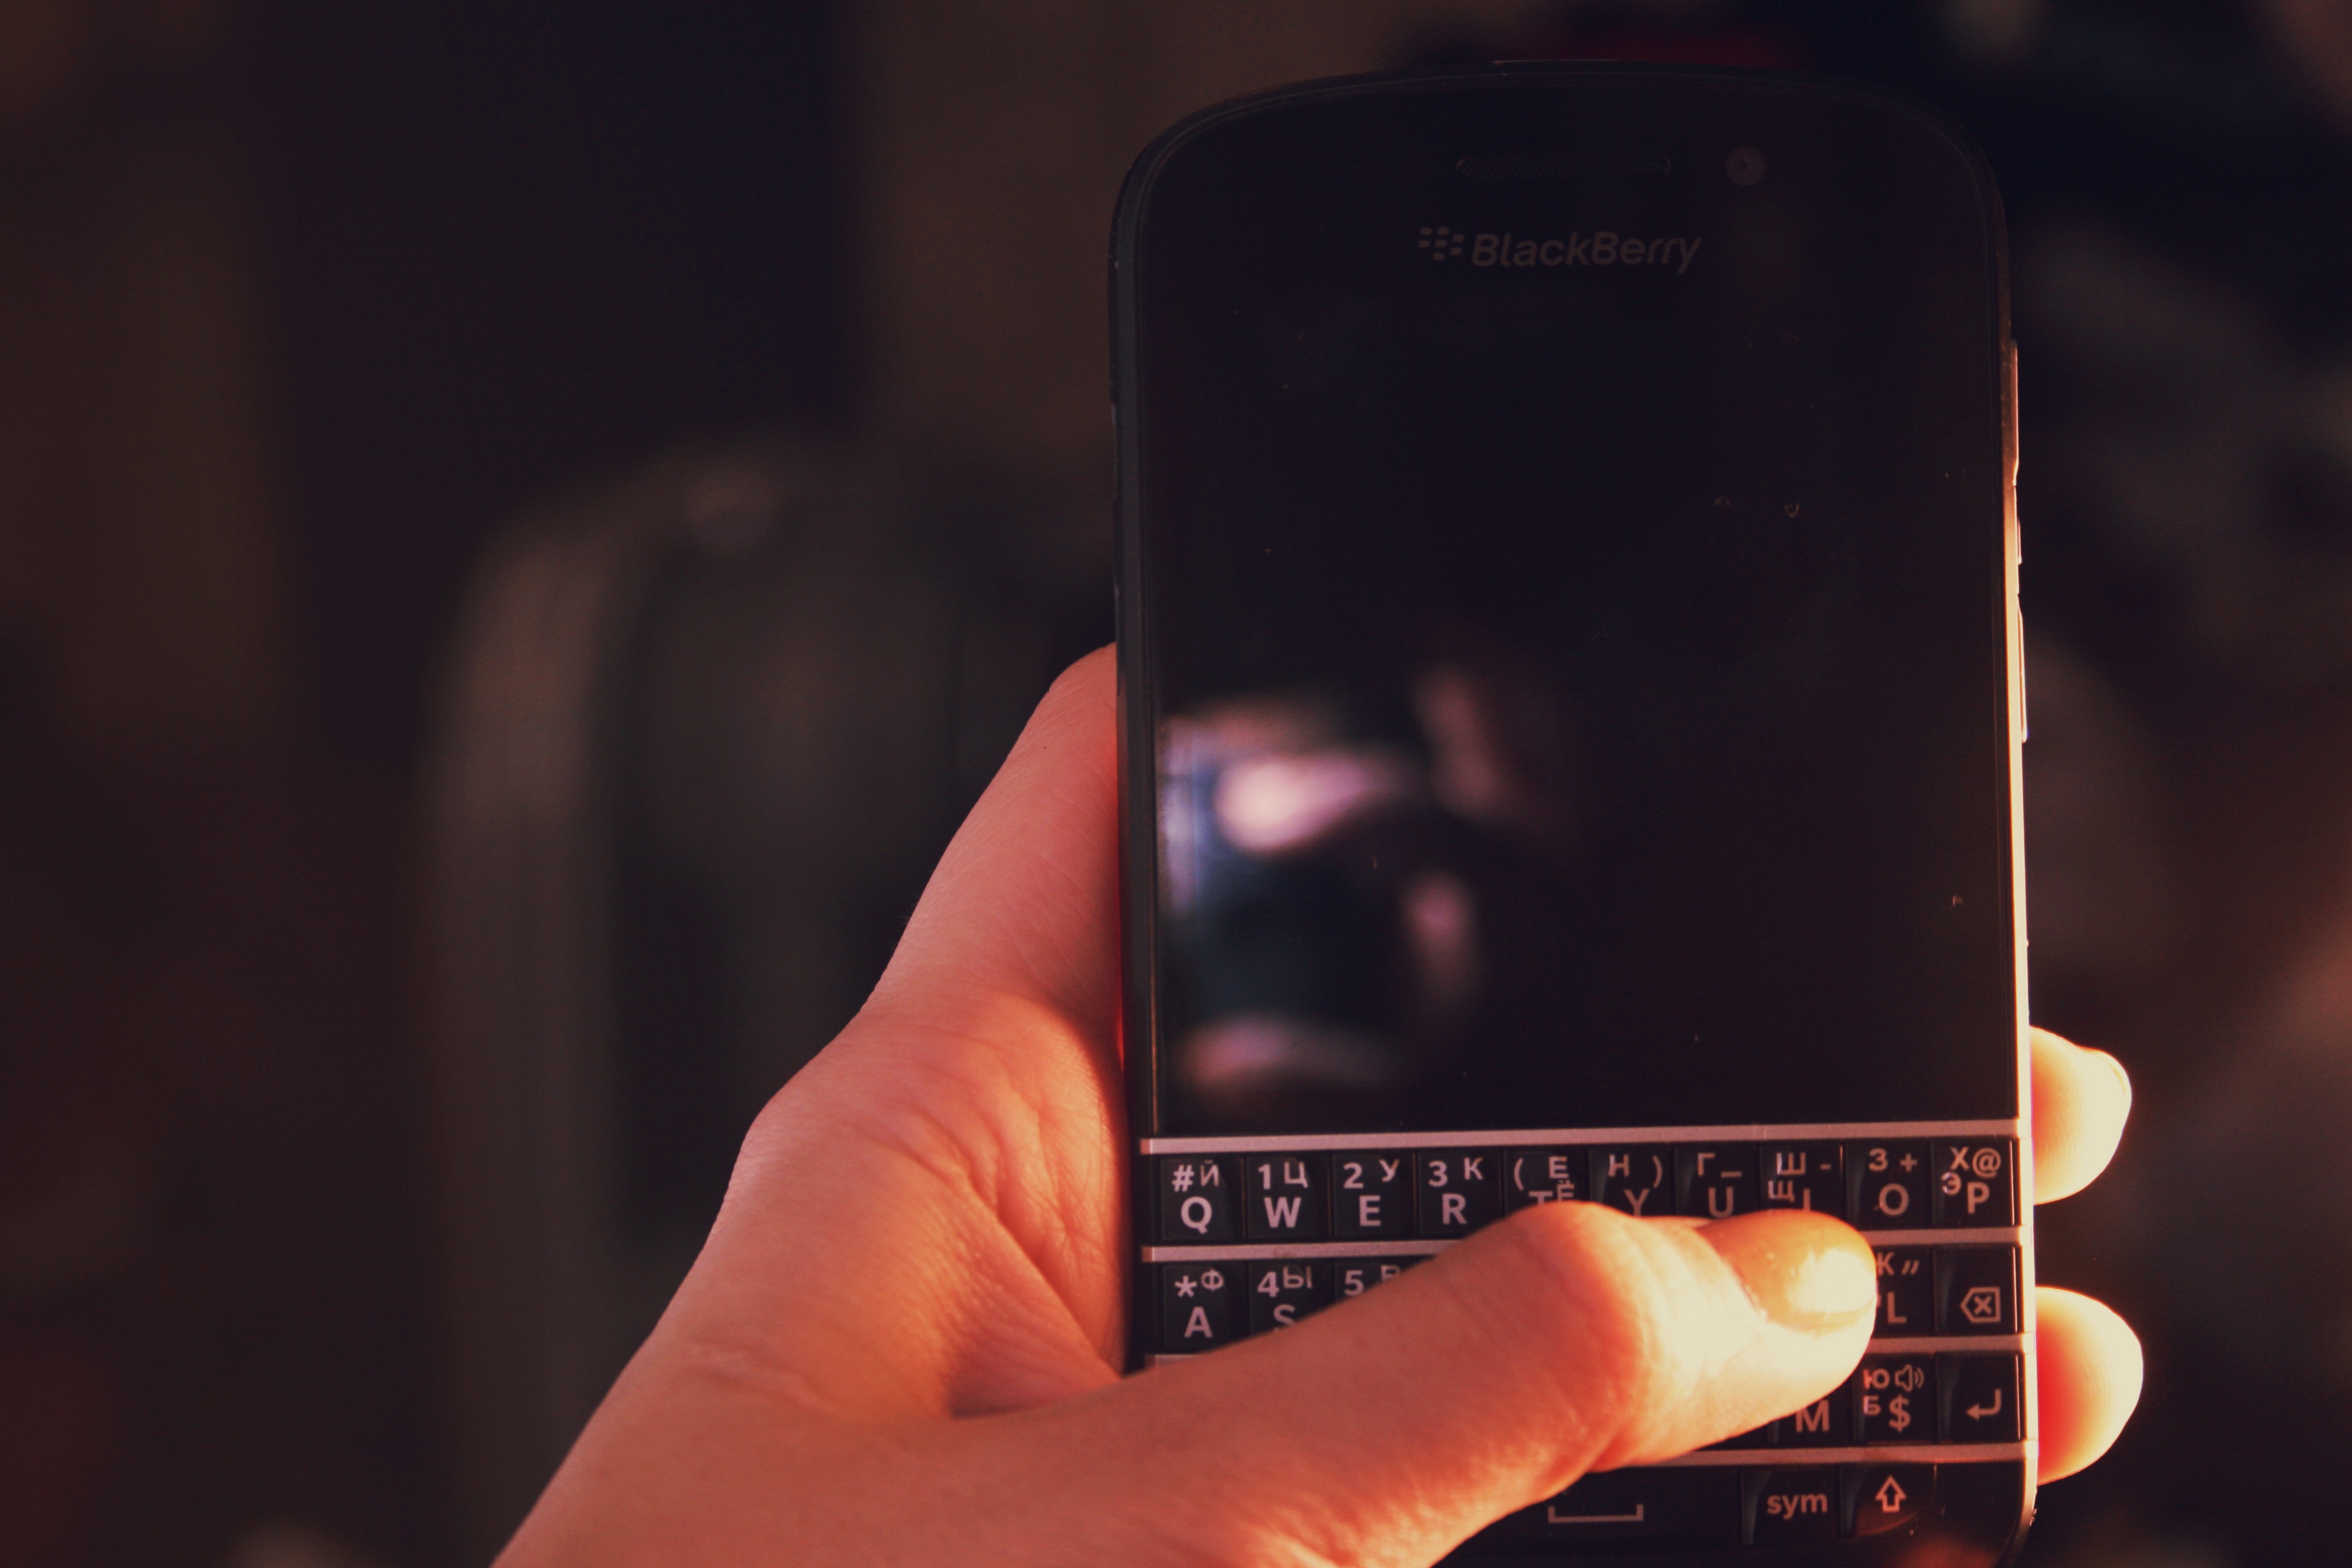
smartphone, hand, light, technology, photography, red, color, telephone, gadget, darkness, black, mobile phone, close up, photograph, beauty, image, sense, portable communications device, communication device